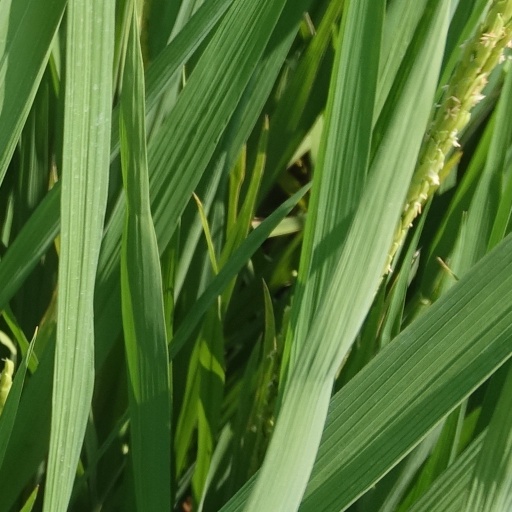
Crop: rice